Castle Street, Bridgwater

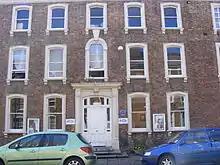
Bridgwater Arts Centre

Numbers 11 and 13 have been used as Bridgwater Arts Centre since 1946. Many of the original interior of the building has been lost but the plaster ceiling mouldings and the fireplace are original, as are the wooden side cupboards, the window panels and window seats. It was the venue for the first post-war meeting of the Congres Internationaux d'Architecture Moderne in 1947. Number 9 was purchased by Bridgwater Borough Council in 1966, which then passed into the ownership of Sedgemoor District Council in 1974. Number eleven Castle Street was acquired as part of the arts centre in 1982.